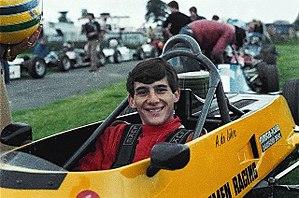
Michael Schumacher, né le 3 janvier 1969 à Hürth-Hermülheim, près de Cologne en Allemagne, est un pilote automobile allemand, surnommé « Schumi » par ses fans ou parfois par les journalistes. Avec sept titres de champion du monde de Formule 1, 91 victoires en Grand Prix de Formule 1 et 68 pole positions, il possède le plus beau palmarès de ce sport. Michael Schumacher a détenu la plupart des records de la Formule 1 à l'exception des records de précocité, mais Lewis Hamilton se les approprie progressivement.
Ayrton Senna da Silva, généralement appelé simplement Ayrton Senna, est un pilote automobile brésilien, né le 21 mars 1960 à São Paulo et mort le 1ᵉʳ mai 1994 à Bologne, à la suite d'un accident lors du Grand Prix de Saint-Marin. Idole au Brésil où son statut a dépassé celui de champion sportif, il est considéré comme l'un des plus grands pilotes de l'histoire de la Formule 1 dont il remporte le titre de champion du monde à trois reprises, en 1988, 1990 et 1991, gagnant 41 Grands Prix et réalisant 65 pole positions durant les onze saisons qu'il a disputées.
Ayrton Senna da Silva, généralement appelé simplement Ayrton Senna, est un pilote automobile brésilien, né le 21 mars 1960 à São Paulo et mort le 1ᵉʳ mai 1994 à Bologne, à la suite d'un accident lors du Grand Prix de Saint-Marin. Idole au Brésil où son statut a dépassé celui de champion sportif, il est considéré comme l'un des plus grands pilotes de l'histoire de la Formule 1 dont il remporte le titre de champion du monde à trois reprises, en 1988, 1990 et 1991, gagnant 41 Grands Prix et réalisant 65 pole positions durant les onze saisons qu'il a disputées.